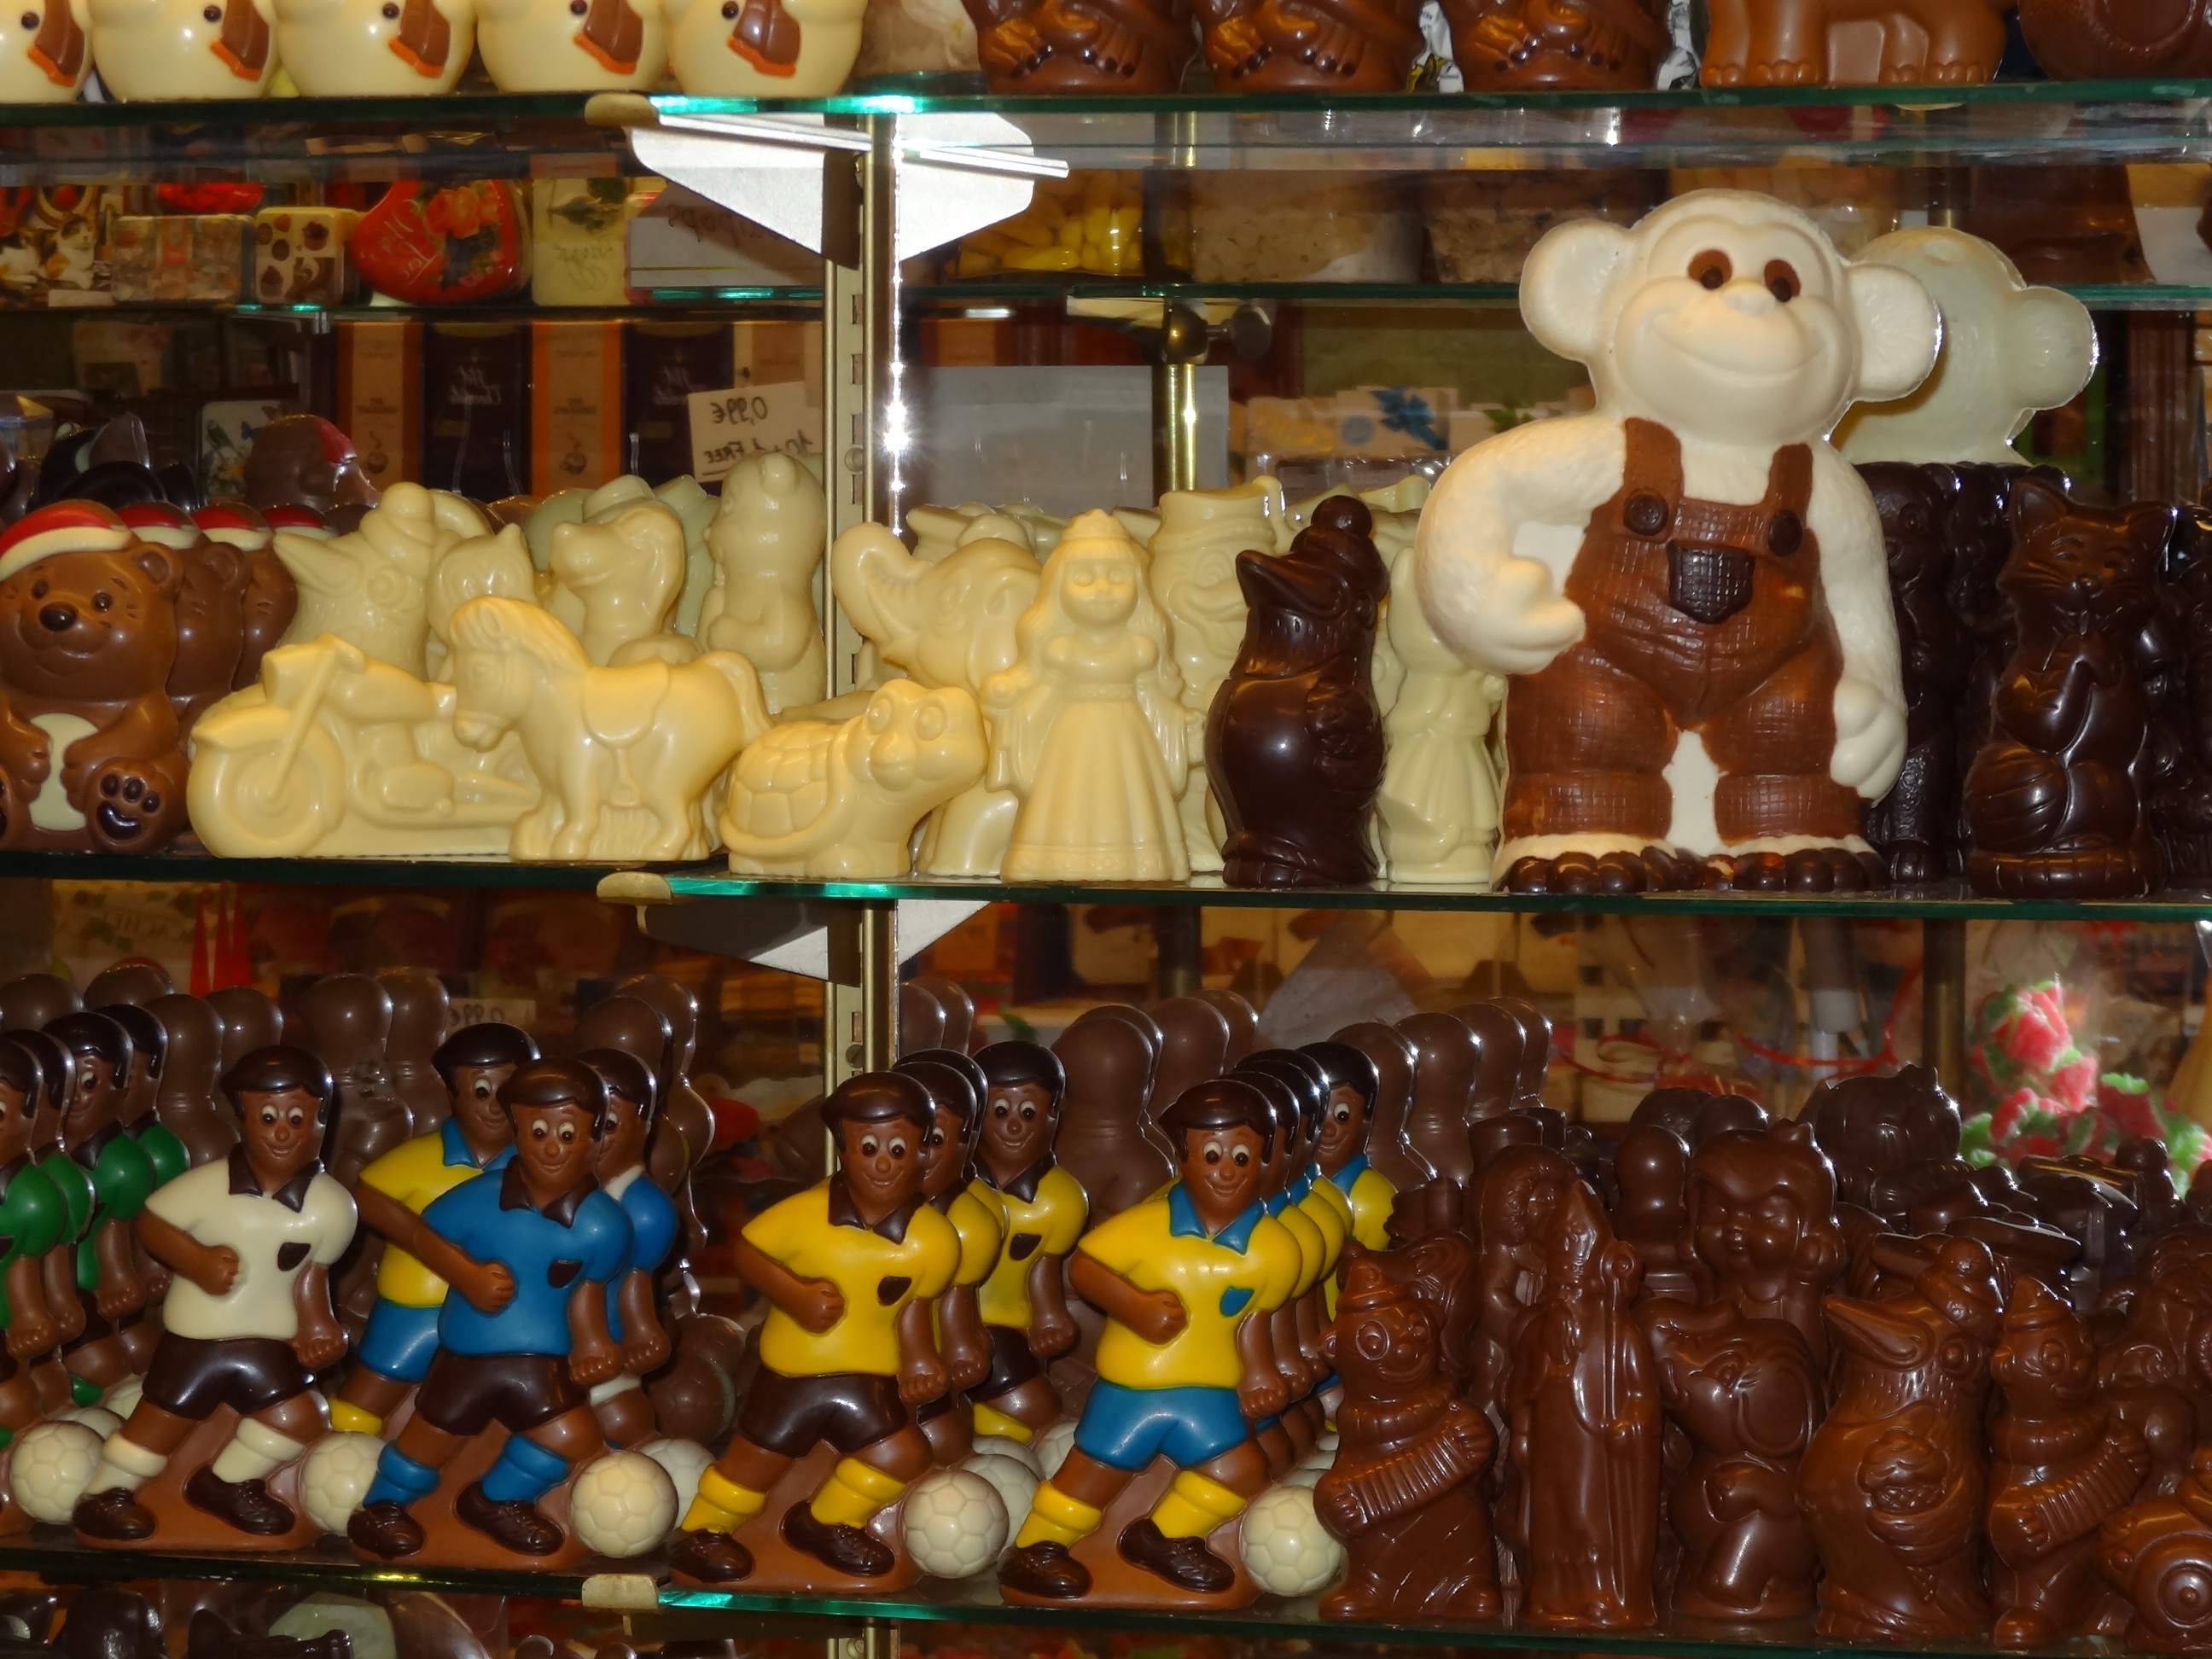
city, shop, meal, food, chocolate, dessert, bakery, belgium, candy, bruges, flanders, patisserie, confectionery